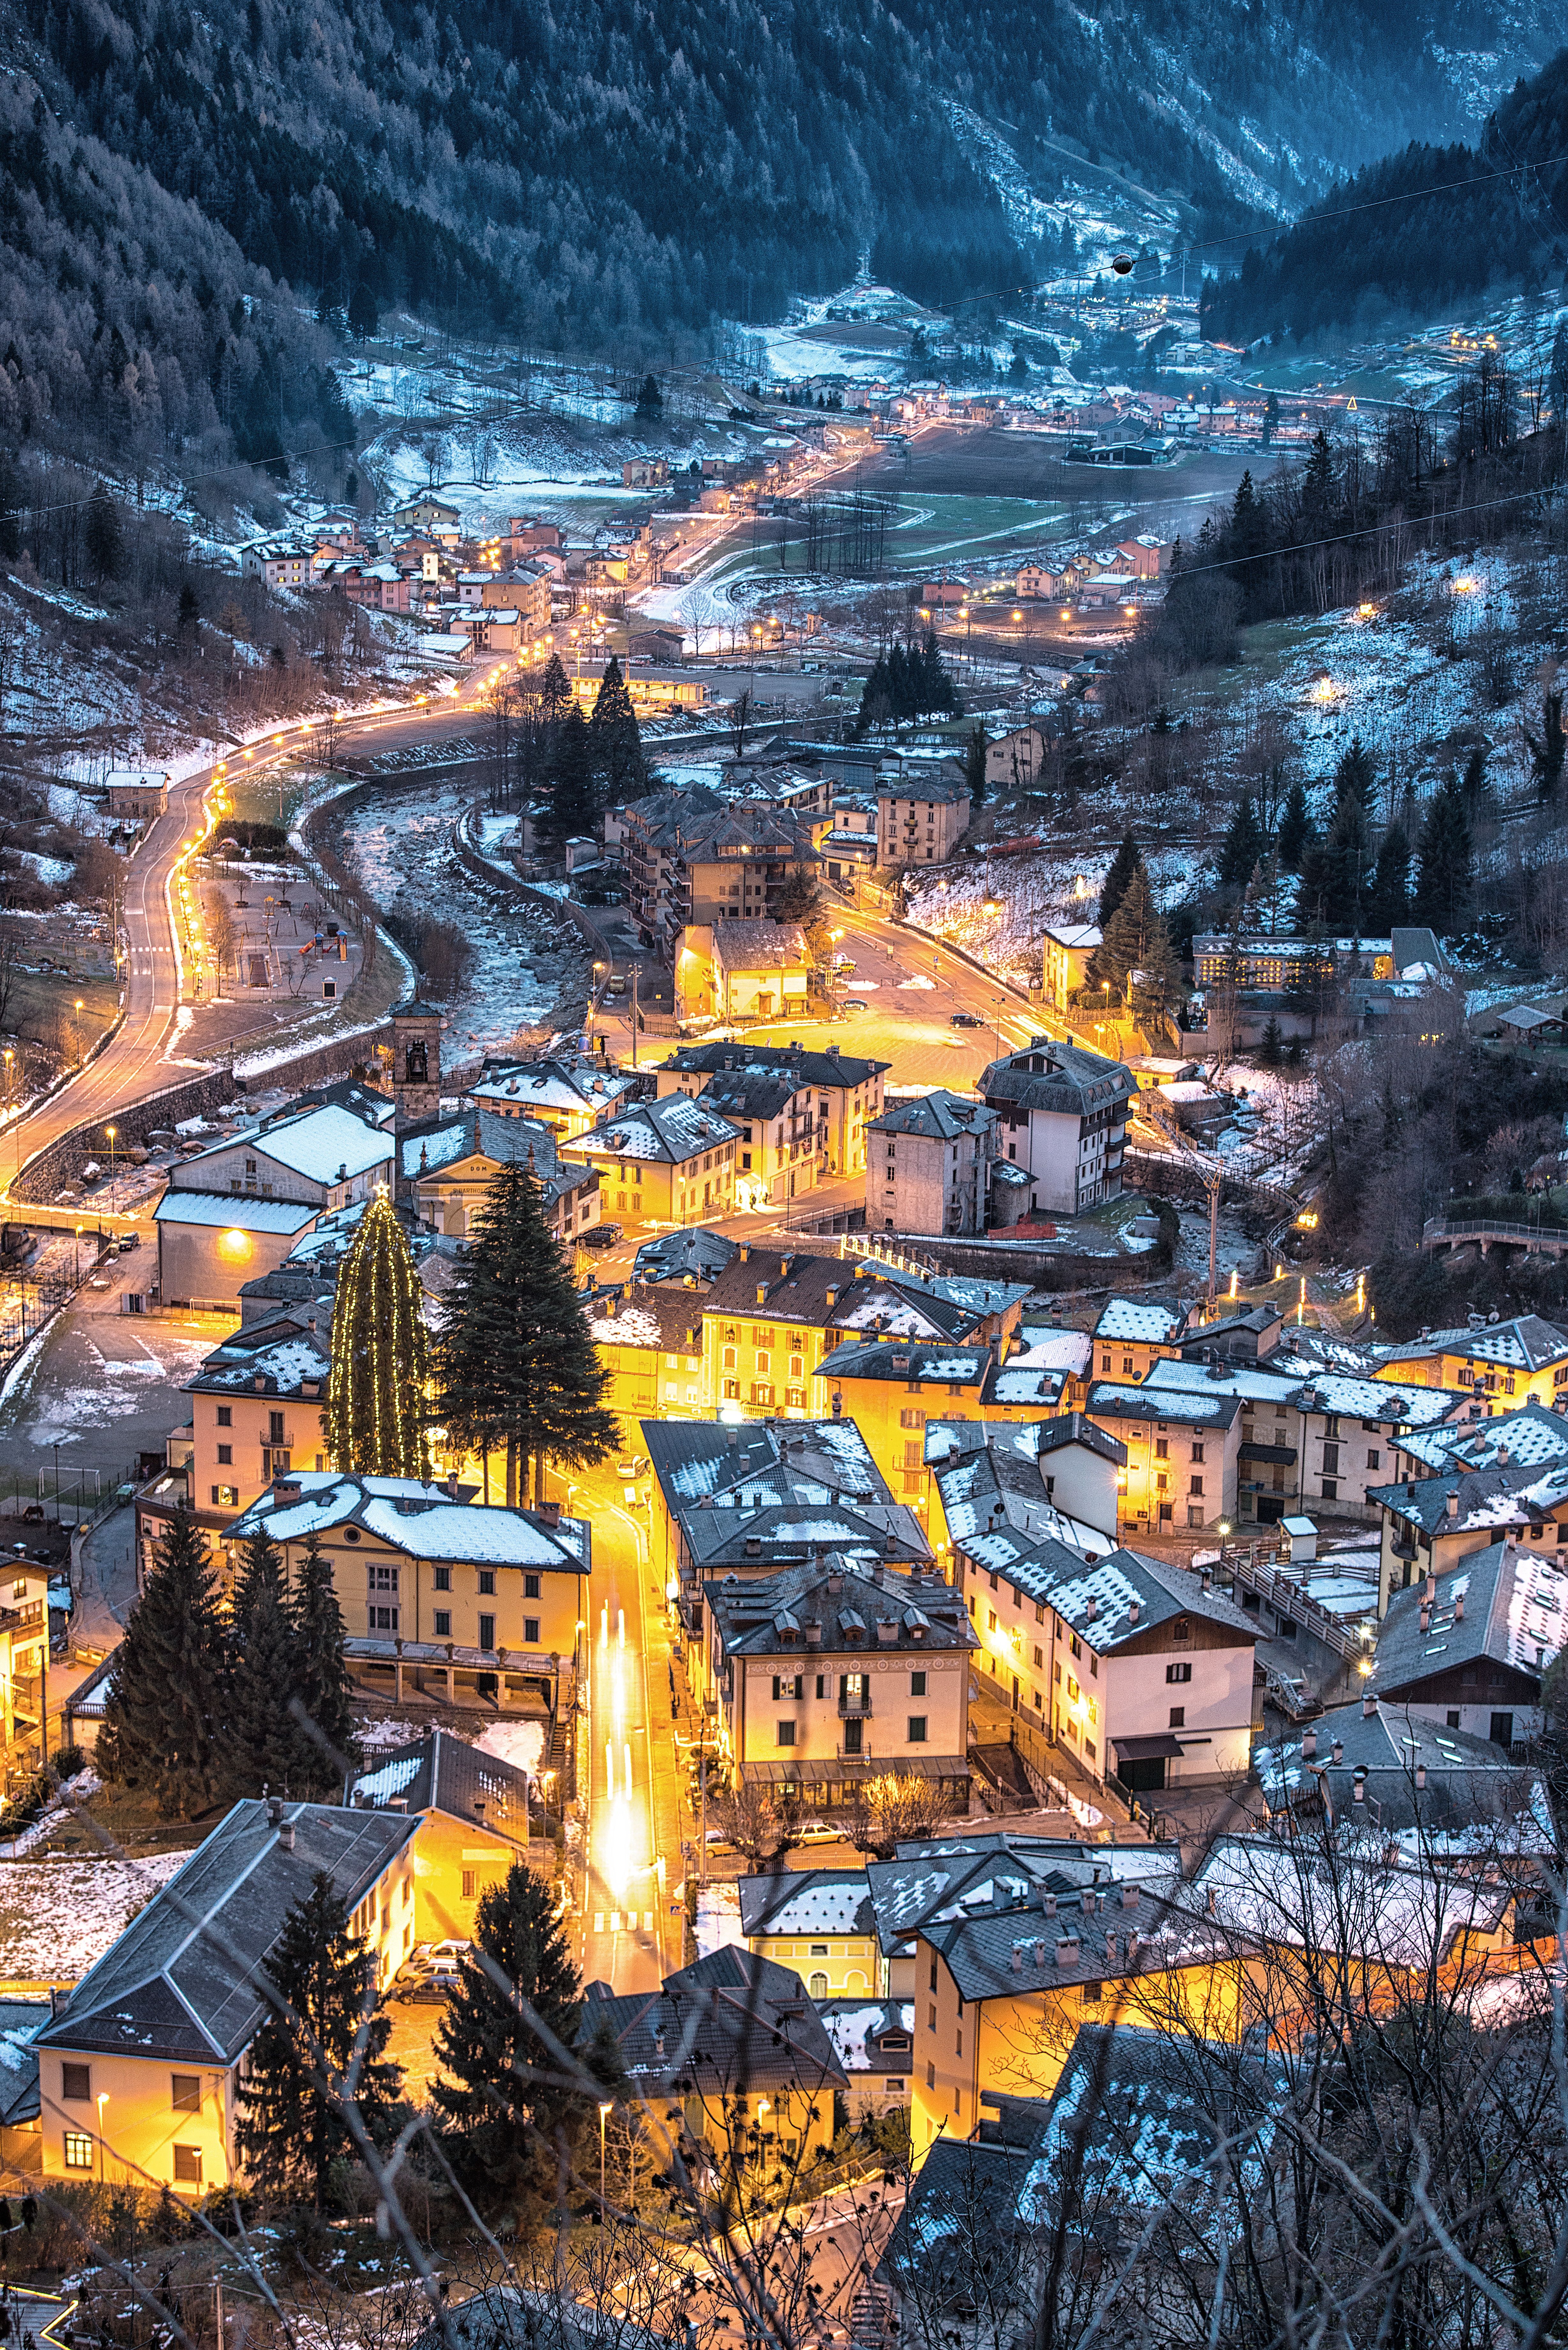
landscape, snow, winter, town, country, cityscape, ice, evening, autumn, landmark, trip, christmas, outdoors, mountains, roads, night lights, aerial photography, christmas season, geological phenomenon